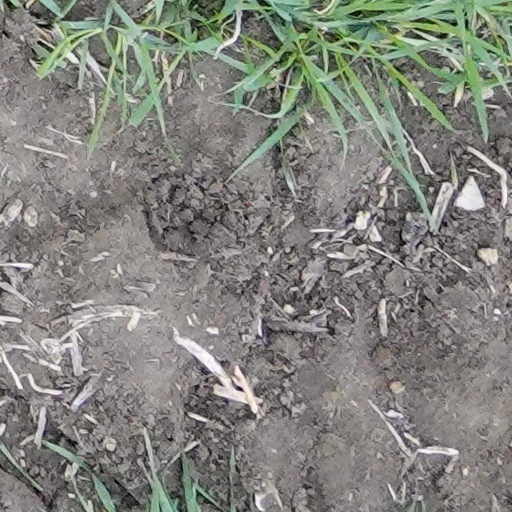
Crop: wheat